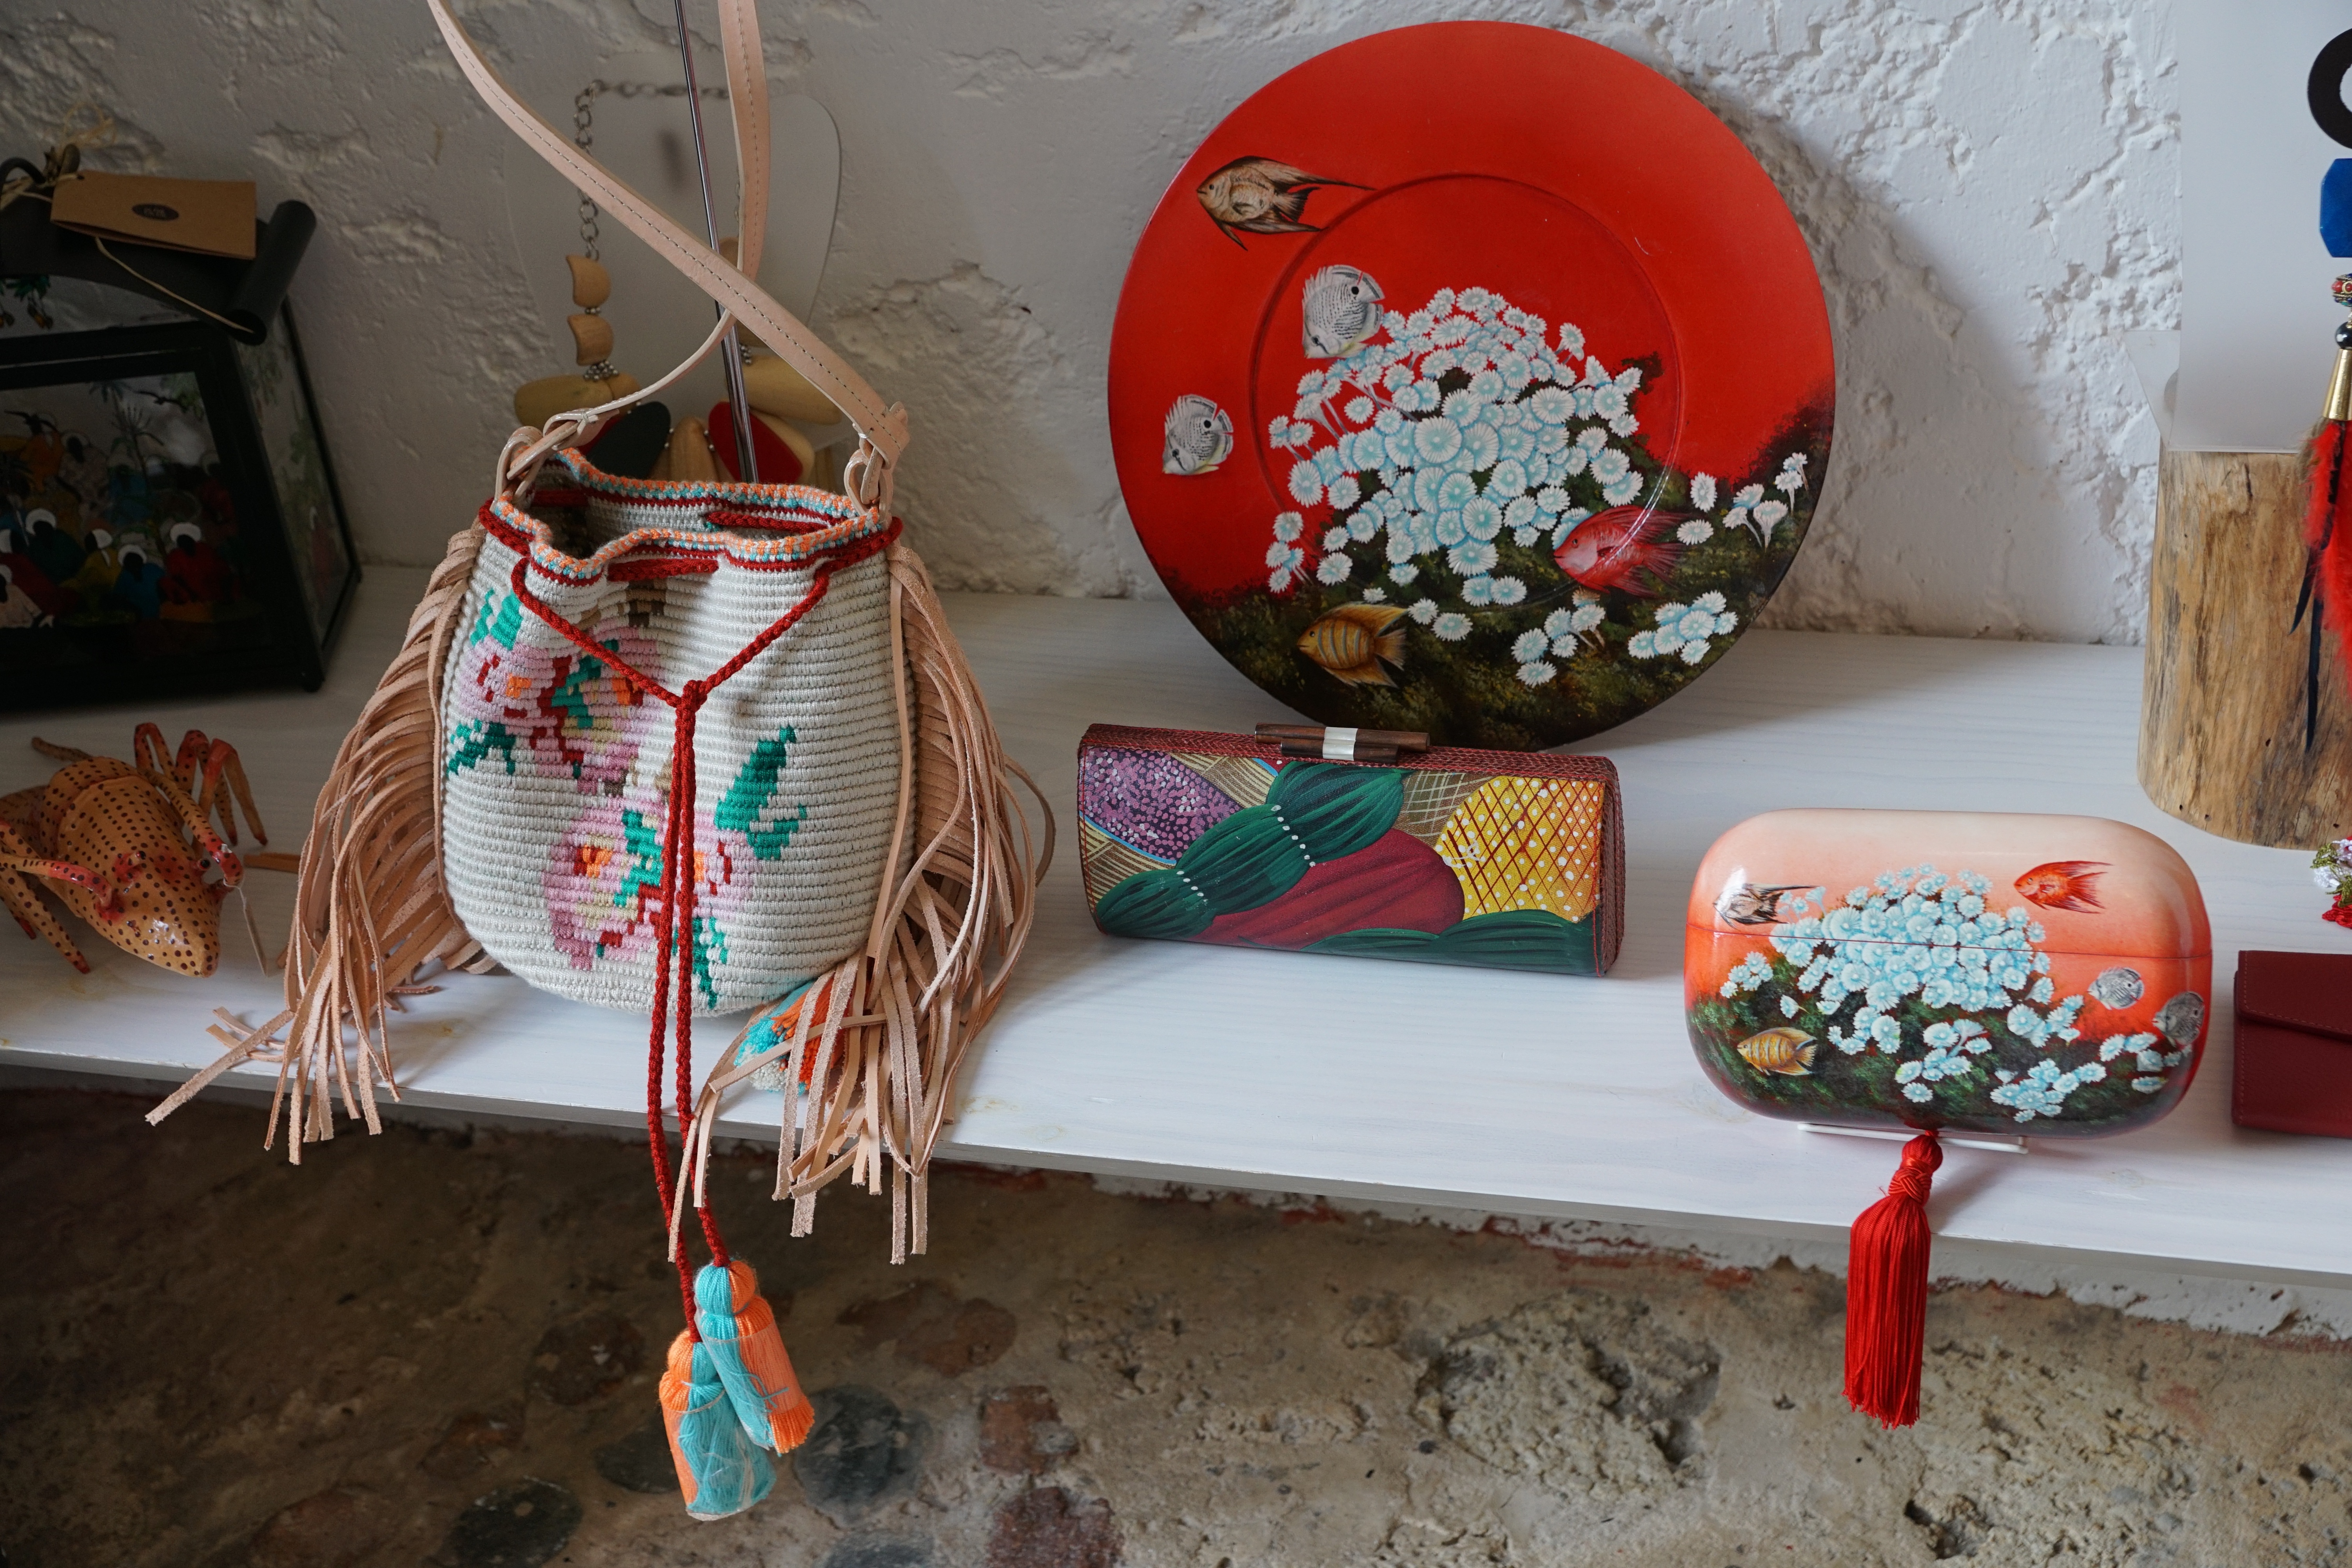
music, red, color, shelf, christmas, art, bags